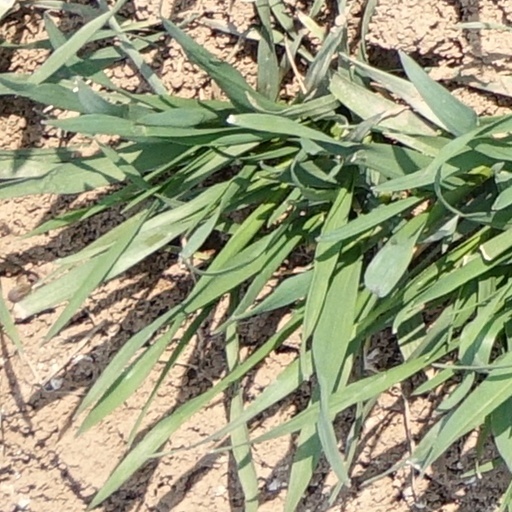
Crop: wheat